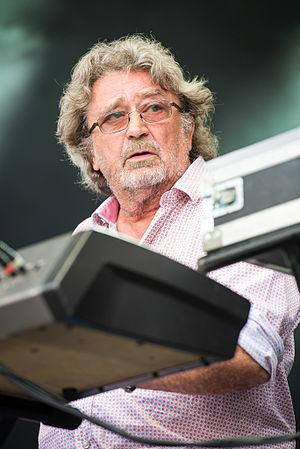
Chick Churchill est le claviériste du groupe rock britannique Ten Years After.